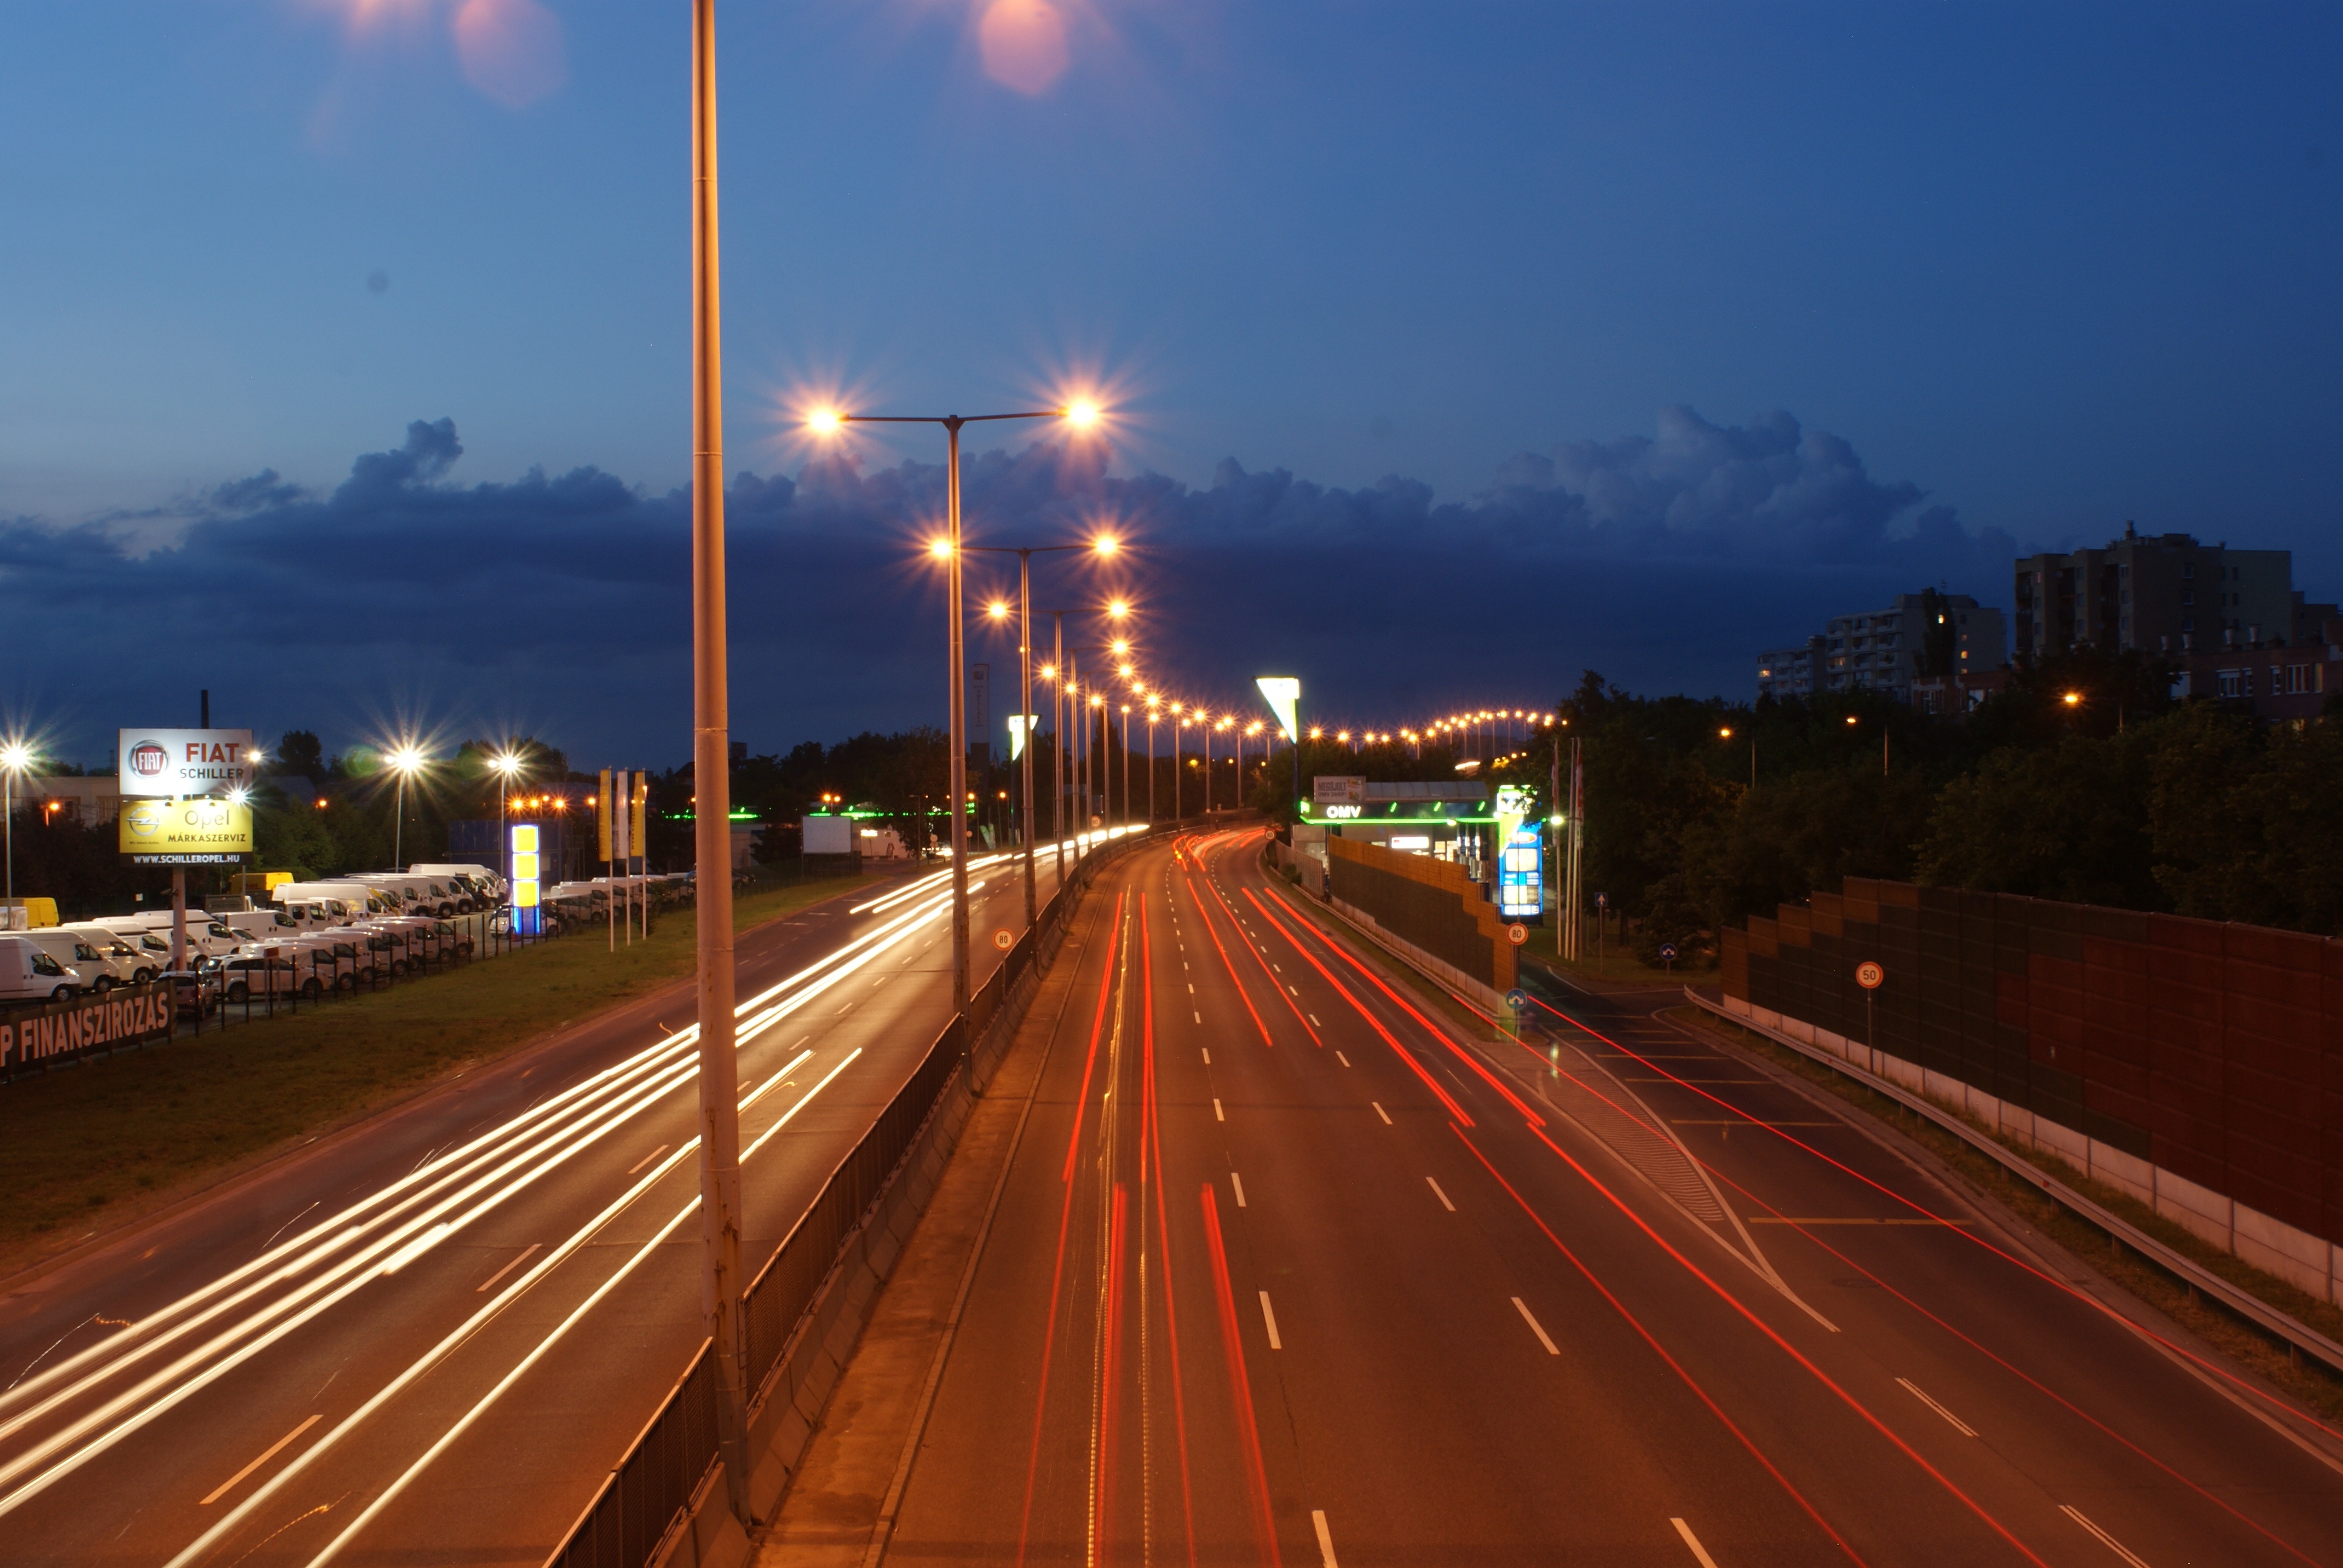
light, sunset, road, bridge, traffic, night, morning, highway, dawn, overpass, cityscape, freeway, dusk, transport, evening, darkness, street light, lane, gas station, lighting, infrastructure, junction, nonbuilding structure